Laurent-Désiré Kabila

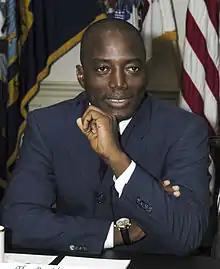
Laurent-Désiré Kabila's son and successor, Joseph Kabila

On 16 January 2001, Kabila was shot in his office at the Palais de Marbre and subsequently transported to Zimbabwe for medical treatment. The DRC's authorities managed to keep power, despite Kabila's assassination. The exact circumstances are still contested. Kabila reportedly died on the spot, according to DRC's then-health minister Leonard Mashako Mamba, who was in the next door office when Kabila was shot and arrived immediately after the assassination. The government claimed that Kabila was still alive, however, and he was flown to a hospital in Zimbabwe after he was shot so that DRC authorities could organize the succession.